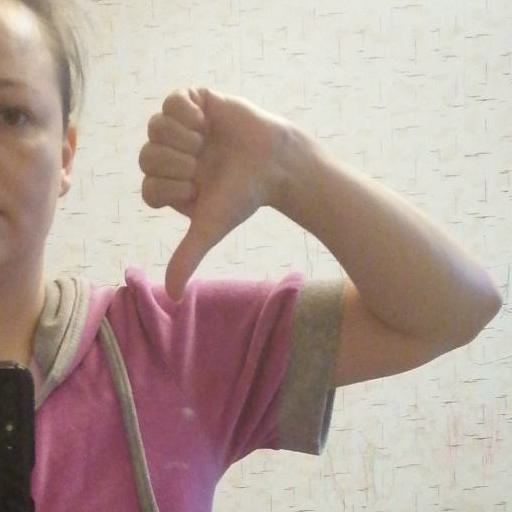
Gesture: dislike